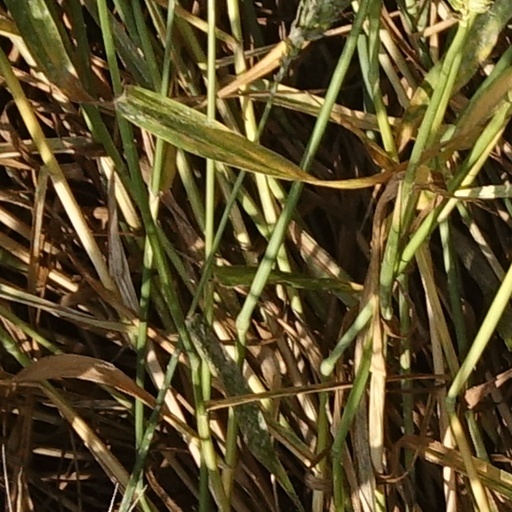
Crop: wheat